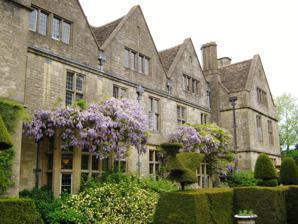
Building: Rodmarton Manor
Country: United Kingdom
Year built: 1929
Country house in England Rodmarton Manor General information Type Country house Architectural style Arts and Crafts movement Classification Grade I listed building Location Rodmarton , near Cirencester , Gloucestershire Country England Construction started 1909 Completed 1926-1929 Owner Biddulph family Height Roof Stone slate Technical details Material Stone Floor count 2 Design and construction Architect(s) Ernest Barnsley Website rodmarton-manor .co .uk Rodmarton Manor is a large country house, in Rodmarton , near Cirencester , Gloucestershire , built for the Biddulph family. It is a Grade I listed building . It was constructed in the early 20th century in an Arts and Crafts style, to a design by Ernest Barnsley . After Ernest's death in 1925, it was completed by Sidney Barnsley , his brother, and then by Norman Jewson , Ernest's son-in-law. All the construction materials were obtained locally, and hand worked by local craftsmen. The three wings of the house are angled around a central, circular, lawned courtyard. The east wing, originally for servants, has been converted into flats, whilst the central "public" wing was not lived in by the family, instead being used for community teaching and events. Crafts were taught in the building and the vast majority of the furniture was commissioned for the house and built locally. The southern gardens used hedges to create specific spaces, giving the impression of exterior "rooms" next to the house, with an extensive kitchen garden which provided much of the food for the house. The house was described by the designer Charles Ashbee as the single best example of the Arts and Crafts movement. During World War II , the house was used as an evacuation point for a London Catholic school, and a maternity house due to the shortage of midwives. History In 1894, Claud Biddulph , youngest son of the politician Sir Michael Biddulph , was given 500 acres (200 ha) of land by his father and in 1906, he committed £5000 (worth approximately £2 million in 2015) [ note 1 ] per year to building a house. Biddulph and his wife, Margaret, were passionate about the Arts and Crafts movement , a design movement focused on restoring traditional approaches to decorative craftwork and fine art, so he commissioned architect Ernest Barnsley to create the house in that style. Biddulph referred to the manor as a "cottage in the country". The Biddulphs originally hoped for a large village house, a focal point for the village community, who would work on craft projects in the house. Barnsley had settled in the Cotswolds in 1893 with his brother, leaving their successful Birmingham architecture firm behind, to focus on traditional crafting methods without machines. Building began in 1909, using oak from the estate, metalwork from local blacksmiths , and stone quarried locally, brought to the site by a private railway line. Barnsley insisted that no machines would be used, so instead of using a saw powered by steam engine , the wood was hand-sawn in a saw pit . The east wing was completed by 1915, and the Biddulphs moved into them, with the reception rooms finished around the same time. Despite the grandeur of the building, the Biddulph's lived in some small rooms and fitted the large reception rooms for community use. Biddulph also built some cottages at the site of the old manor house at Rodmarton around the same time. As the Biddulphs were interested in the Arts and Crafts movement, using the manor house to give classes for villagers in crafts such as woodwork and embroidery . There were also plays and musical events for the villagers, including puppet shows for the children. Construction was paused during World War I and Barnsley died in 1926. The final part of the build was completed between 1926 and 1929 under the supervision of his brother, Sidney and his son-in-law, Norman Jewson . The built took a total of 23 years, largely due to the traditional methods being used, but also as no contractor was hired to manage the build. During World War II , Rodmarton Manor was used as an evacuation point for Sisters of Marie-Auxiliatrice school in Finchley, with over 150 children living there. Biddulph also offered the house rent free to act as a maternity house from 1943 until the end of World War II, due to the shortage of midwives who could attend people at their homes. When Anthony Biddulph took over the house in 1954 on the death of his father, he decided to convert the east wing into flats, living in the "public" wing. House The rainwater pipes are embossed with images such as this monkey Rodmarton Manor is a country house built between 1909 and 1929, built from local materials, worked by local craftsmen. It was built as three wings, viewed in plan as three sides of an octagon, around a large circular courtyard, covered in grass which is designed to be reminiscent of a village green . The majority of the building is two storeys high and made of coursed cut stone, the plinth is offset and the quoins are flush. The roof is made of stone slate , with grouped chimneystacks. The north facade has a gabled porch bay which includes an arched doorway with a stone monogram above. On each side of the entrance bay, there are two gables , with bays where the wings are set at an angle. The north-west wing includes a chapel, with a twin-arched loggia and its own porch. The east wing was previously the service wing. The building's rainwater pipes are embossed with animals and flowers. Inside the Rodmarton Manor, there are 74 rooms of which 19 are bedrooms, all named after local fields. The porch bay leads to the "public" wing, with a long hall which runs for the wing's full length. Off the hall is the drawing room , which decorated with hanging tapestries , designed by Hilda Sexton . The drawing room connects through to a large library, originally a ballroom , which was regularly used for performances. The library connects to the formal dining room, which was not used often due to the distance from the kitchen. The furniture throughout was all commissioned specifically for the house and built by local workshops, including some by Alfred Hoare Powell . The building was designated Grade I listed status on 4 June 1952 and was described by Charles Ashbee as the single best example of the Arts and Crafts movement. Gardens The pavilion at the end of the Long Garden The gardens are Grade II* listed on the Register of Historic Parks and Gardens . The gardens of the house were also created in line with the Arts and Crafts movement, providing food for the house. Influenced strongly by Margaret Bidulph, who had studied at Studley Horticultural College , where she had met her future head gardener William Scrubey . Scrubey and Margaret Biddulph would go on to plant the gardens together. The terrace and gardens south to the south of the house include yew hedges to create specific spaces, mixed with Portuguese laurels and roses , giving the impression of exterior rooms next to the house. Nearby is an area of topiary , clipped in domes and tiers. At the far end of the south terrace is a ha-ha , leading to a cherry orchard and tennis courts , although only one tennis court remains, the others have been converted in a croquet lawn and a swimming pool. The northern garden includes a small pavilion and a small pond with seating areas. It also includes a 70 by 50 metres (230 by 160 ft) kitchen garden , with fruit trees. At 75 metres (246 ft) long and 15 metres (49 ft) wide, the largest part is known as the Long Garden , between a wall and a yew hedge, with a long flagstone path through a lawn with the pool in the centre and leading up to the pavilion at the end. On the other side of the yew hedge is the Leisure Garden, designed to be a garden which does not need weeding, from which there are paths to the "Troughery", the Sunken Garden, the Winter Garden and back to the Terrace. The "Troughery" is a small garden which creates features from stone troughs and staddle stones , surrounded by topiary. Notes